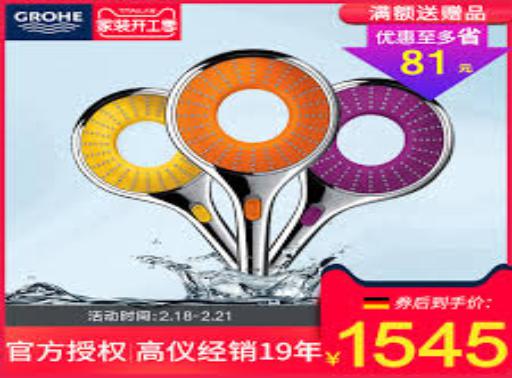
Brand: grohe
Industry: Necessities